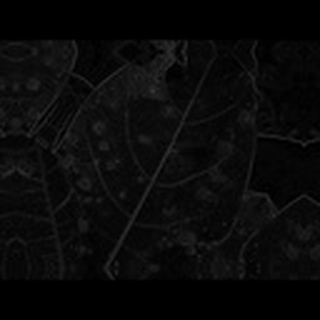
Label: cotton_target_spot